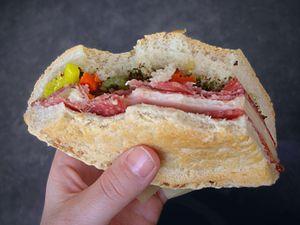
Le muffuletta est un pain au sésame sicilien et, par extension, un sandwich typique de La Nouvelle-Orléans, création des immigrés italiens dans cette ville.